Mommy (2014 film)

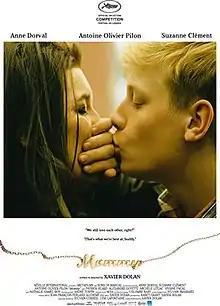
Film poster

Mommy is a 2014 Canadian melodrama film written, directed and edited by Xavier Dolan and starring Anne Dorval, Antoine Olivier Pilon, and Suzanne Clément. The story concerns a mother with a sometimes-violent teenage son, struggling to control his behaviour in a desperate attempt to avoid seeing him being institutionalized.